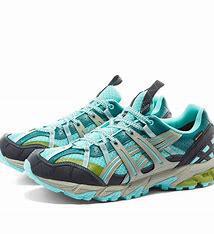
Brand: Asics
Model: Gel Sonoma 15 50